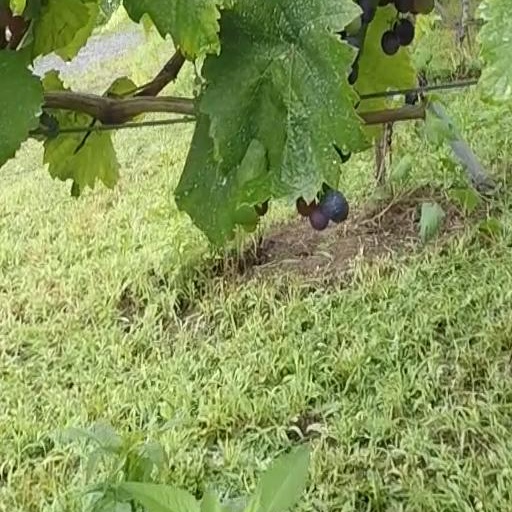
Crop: grape